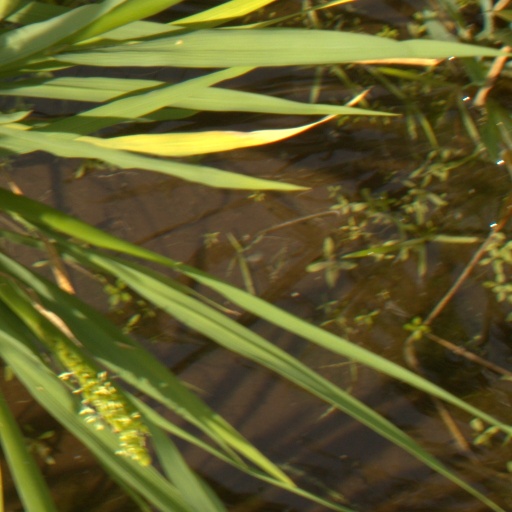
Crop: rice